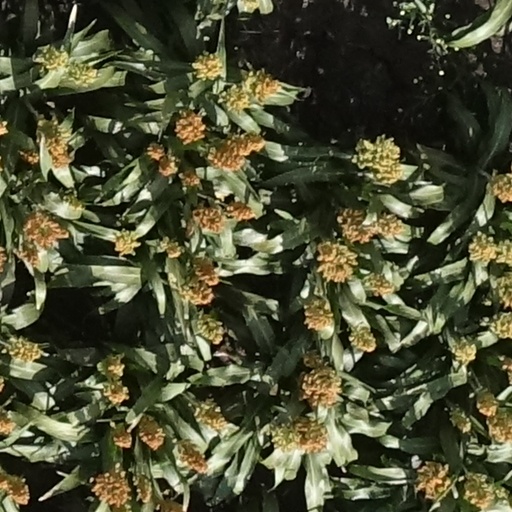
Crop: sorghum